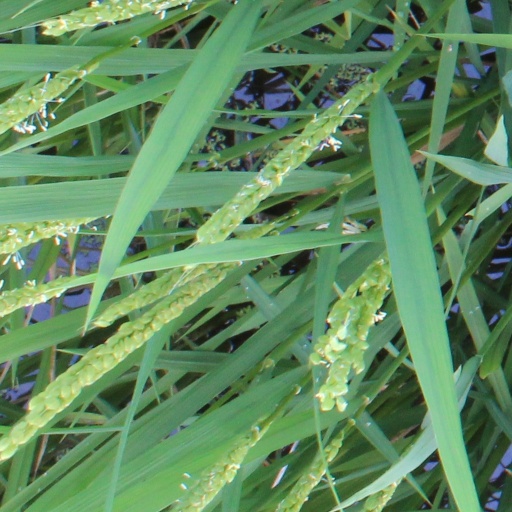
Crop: rice